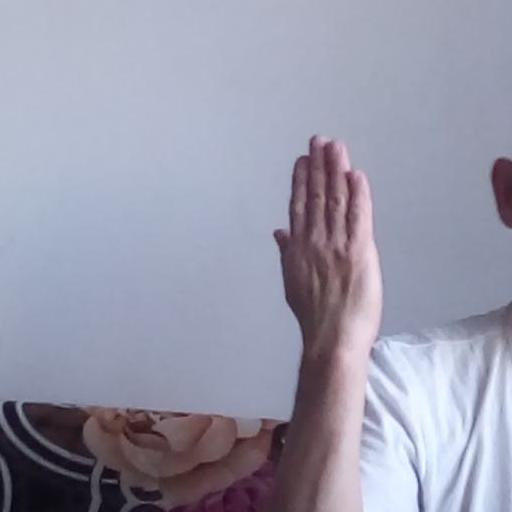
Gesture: stop_inverted